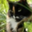
Label: cat